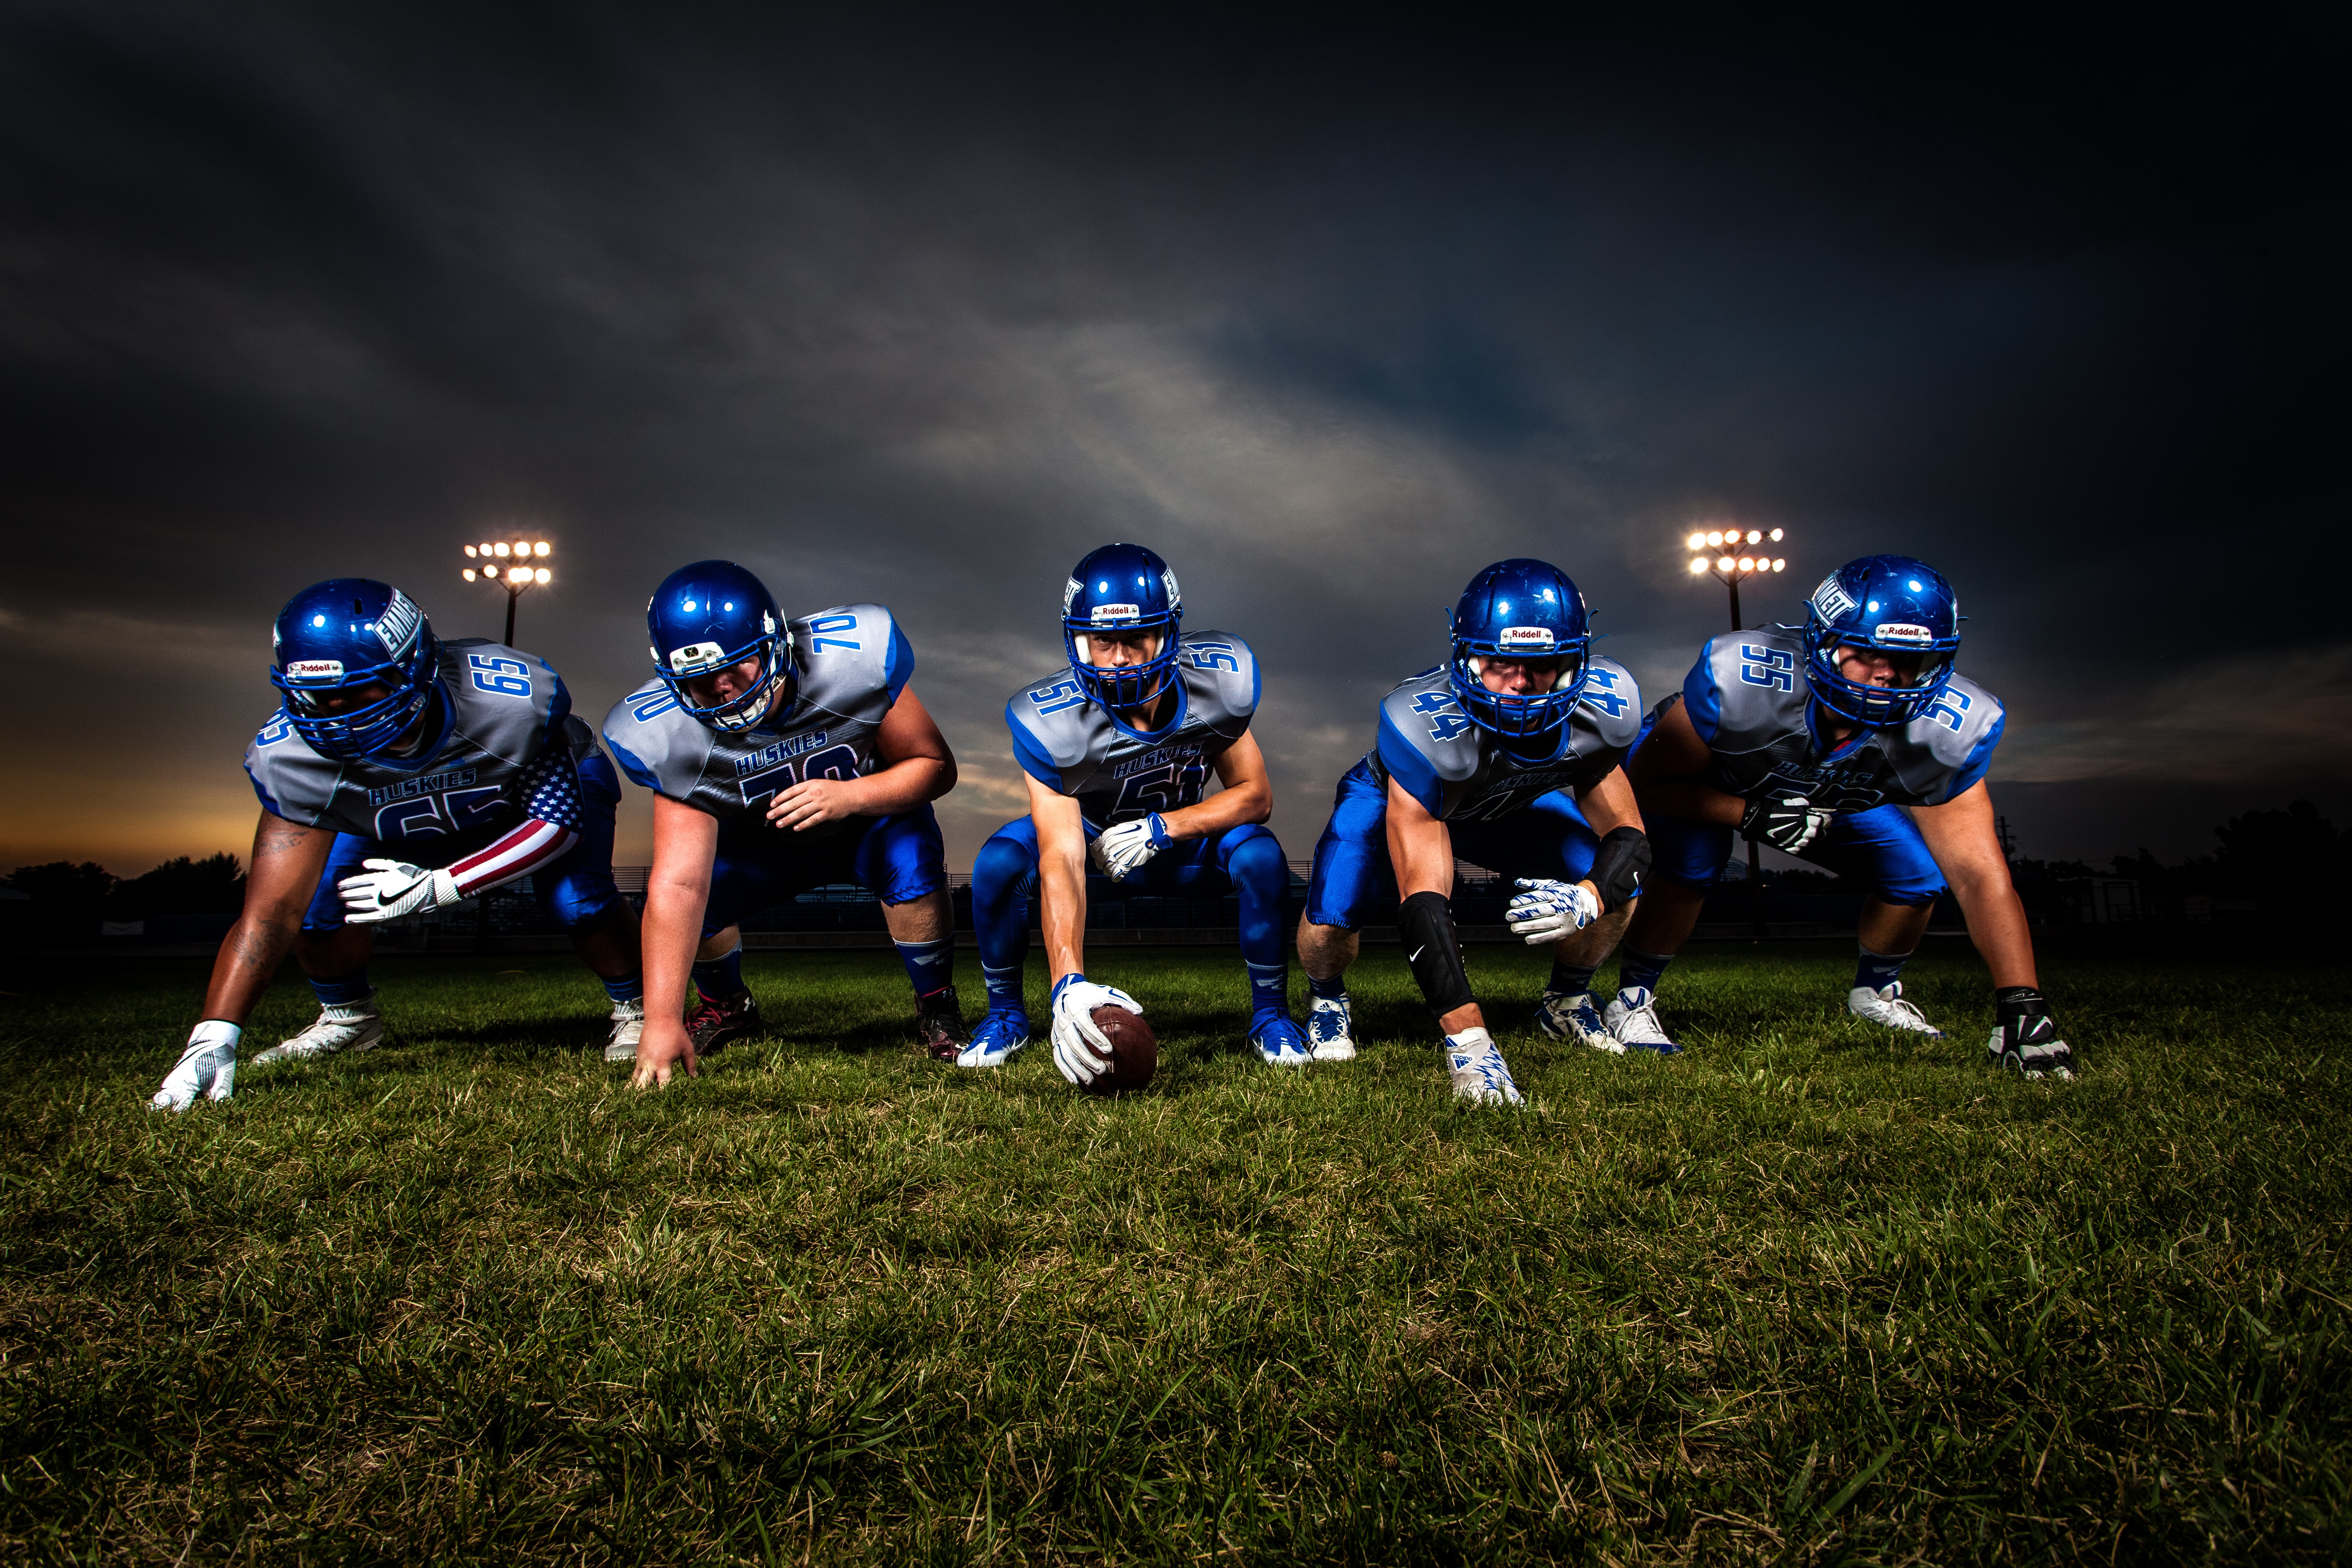
grass, people, sport, field, game, soccer, football, stadium, rugby, men, team, american football, sports, ball, athletes, helmets, tackle, uniforms, football player, team sport, football players, gridiron football